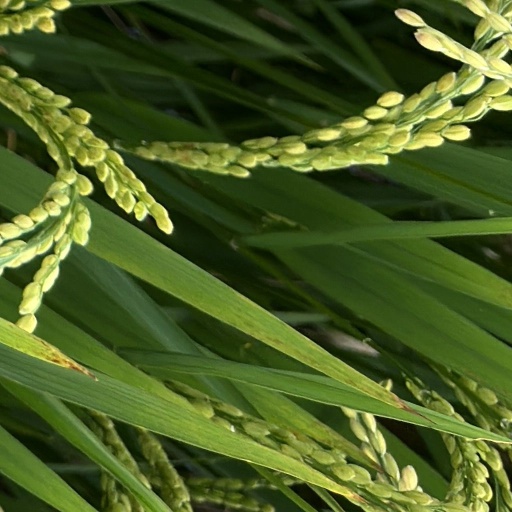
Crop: rice